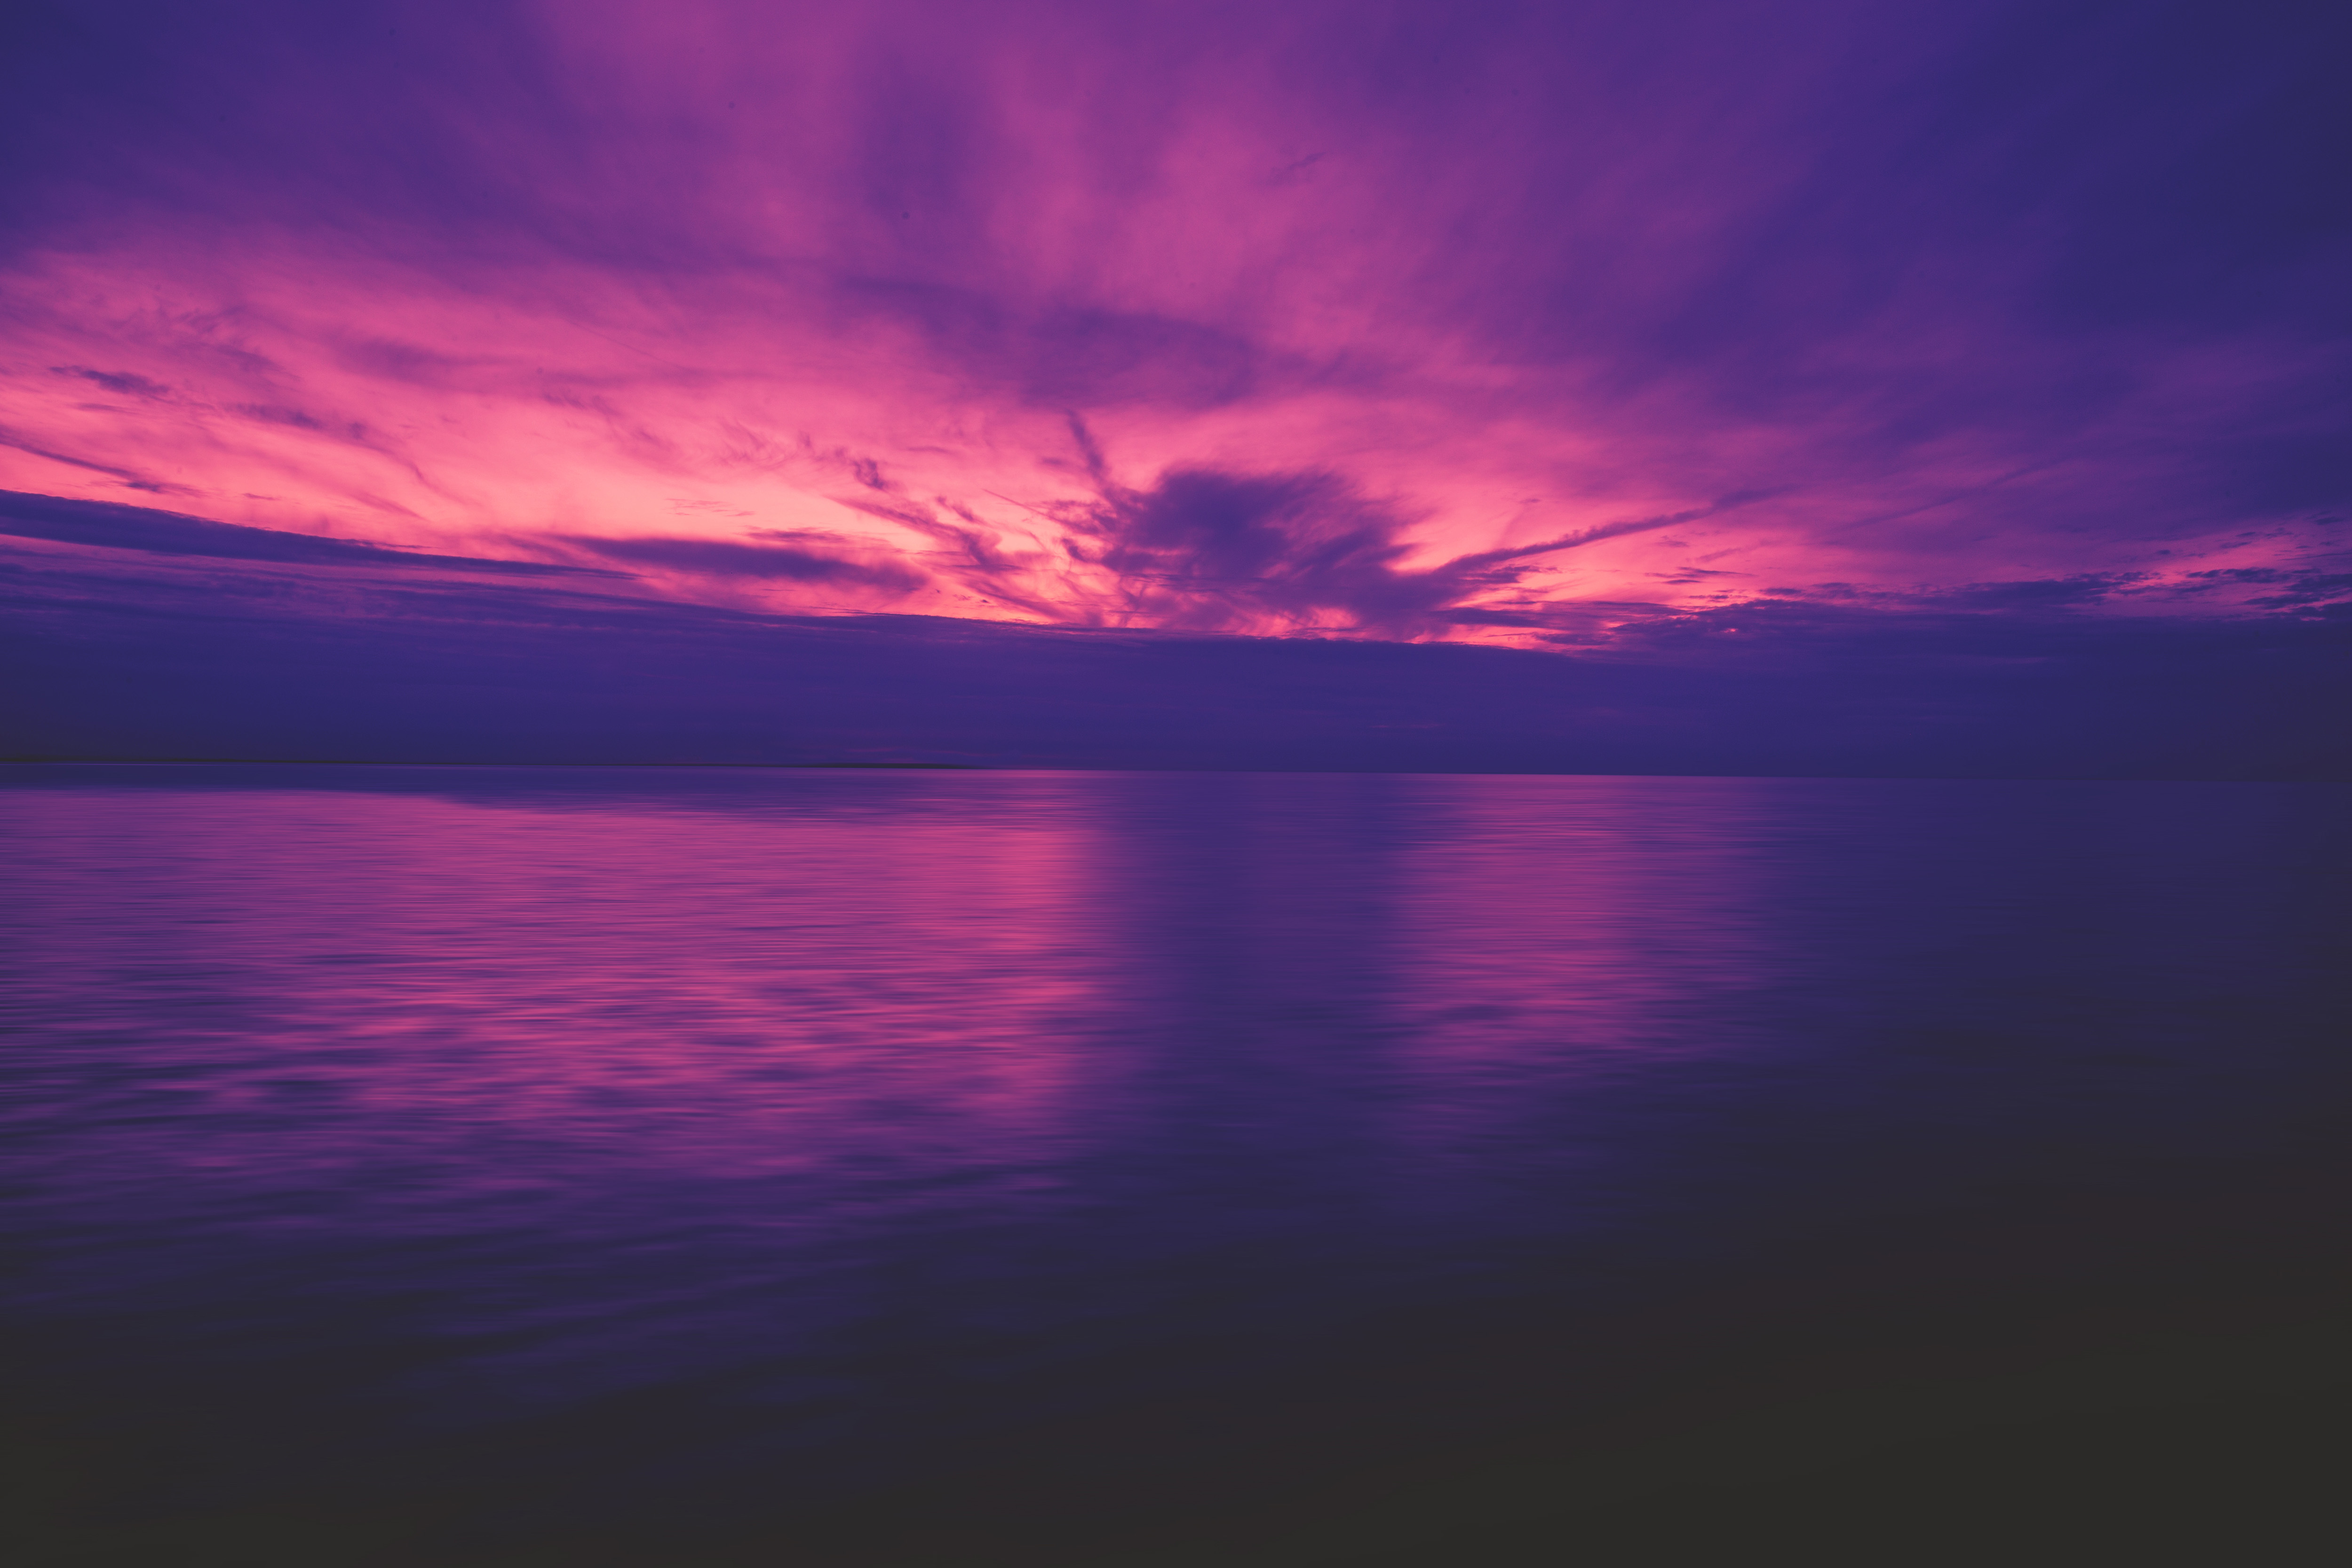
sky, horizon, afterglow, nature, sunset, cloud, sea, purple, sunrise, red, violet, water, ocean, pink, dusk, evening, red sky at morning, dawn, reflection, morning, sound, calm, atmosphere, magenta, sunlight, coast, wave, landscape, geological phenomenon, lake, cumulus, vacation, meteorological phenomenon